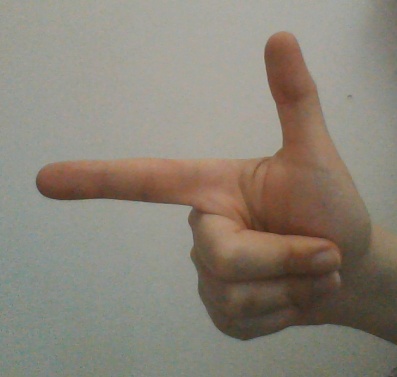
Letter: yaa